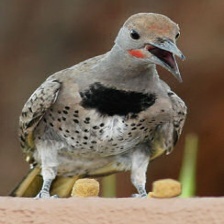
Species: GILDED FLICKER
Scientific name: COLAPTES AURATUS